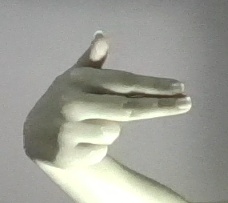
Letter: ghain